Wedgwood anti-slavery medallion

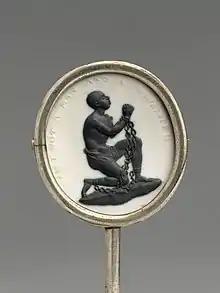
A Wedgwood anti-slavery medallion in the collection of the Metropolitan Museum of Art

The Wedgwood anti-slavery medallion was an abolitionist symbol produced and distributed by British potter and entrepreneur Josiah Wedgwood in 1787 as a seal for the "Society for the Abolition of the Slave Trade". The medallion depicts a kneeling black man in chains with his hands raised to the heavens; it is inscribed with the phrase "Am I not a man and a brother?"